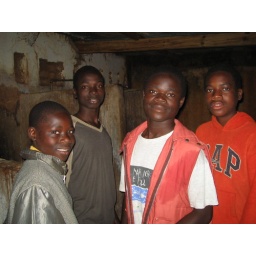
RUSESCHO boys pose in bathroom